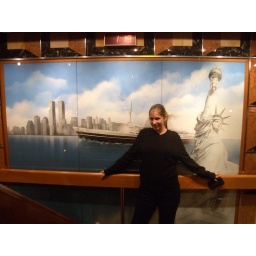
Erica standing in front of a painting on the ship